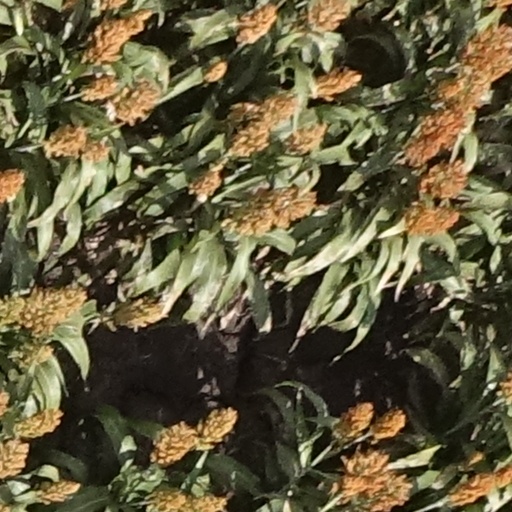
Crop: sorghum